John McDuffie

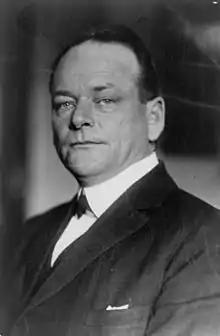
McDuffie, 1920s

John McDuffie (September 25, 1883 – November 1, 1950) was a United States representative from Alabama and a United States district judge of the United States District Court for the Southern District of Alabama.